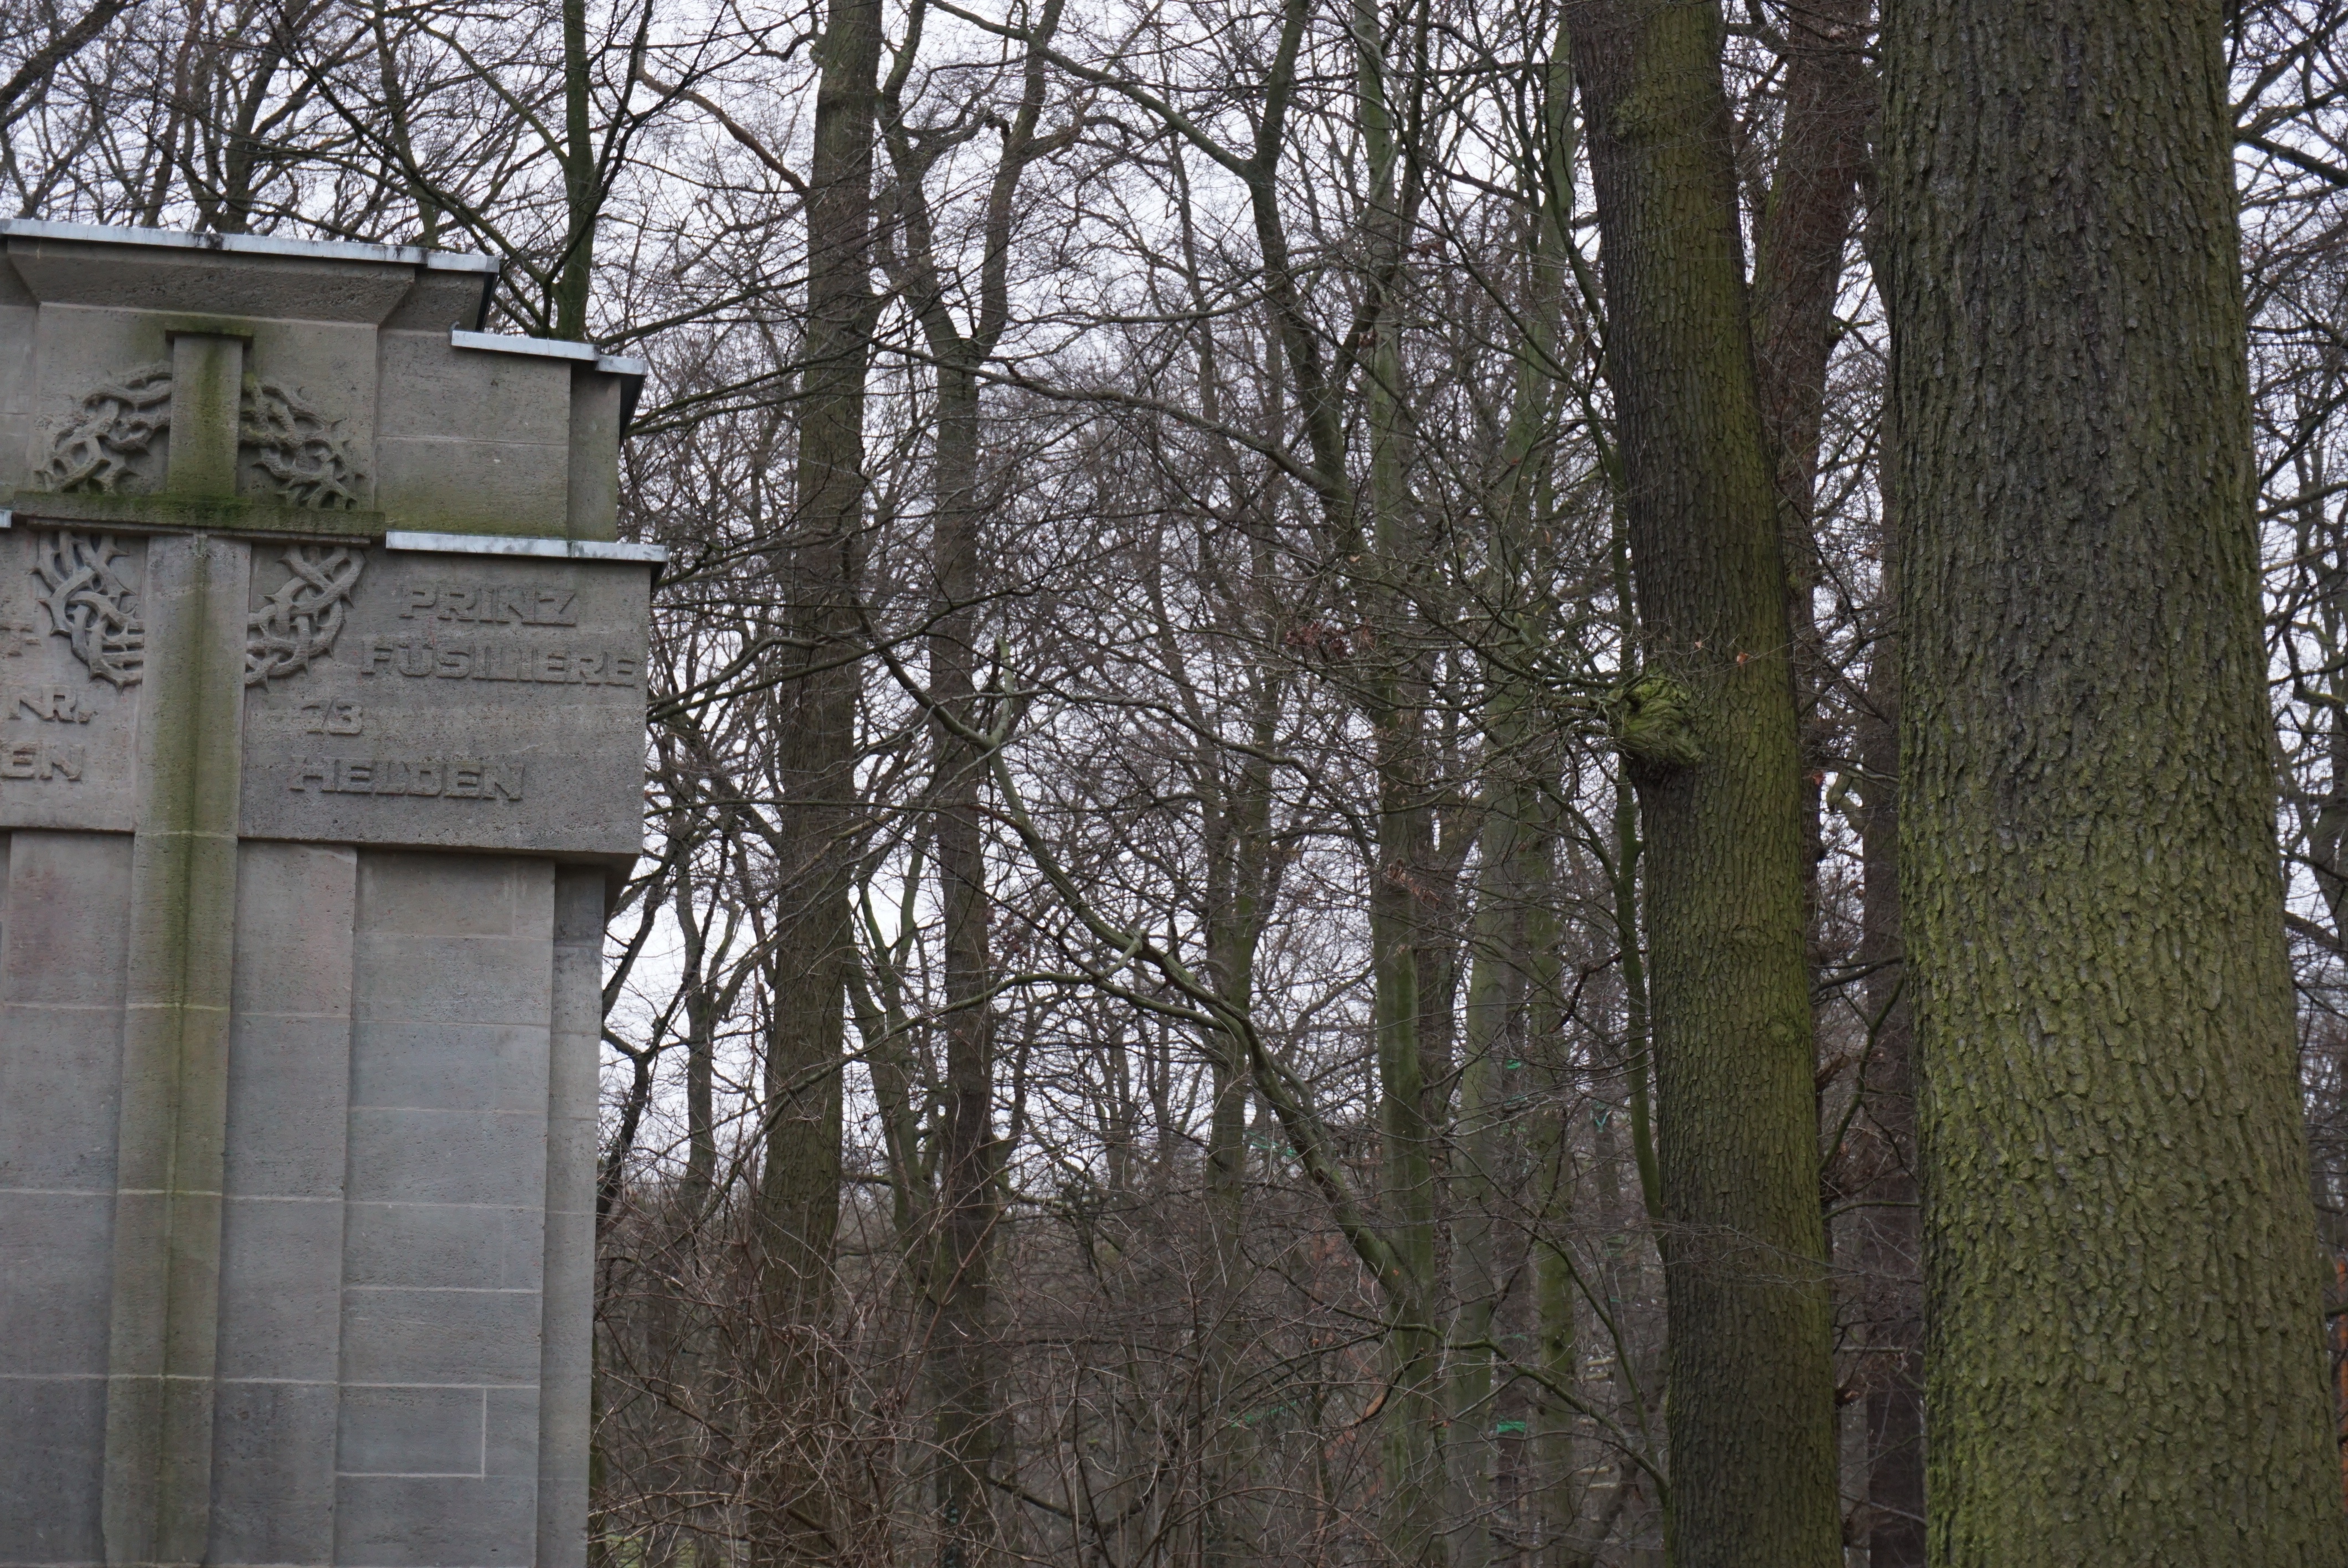
tree, forest, woodland, habitat, woody plant